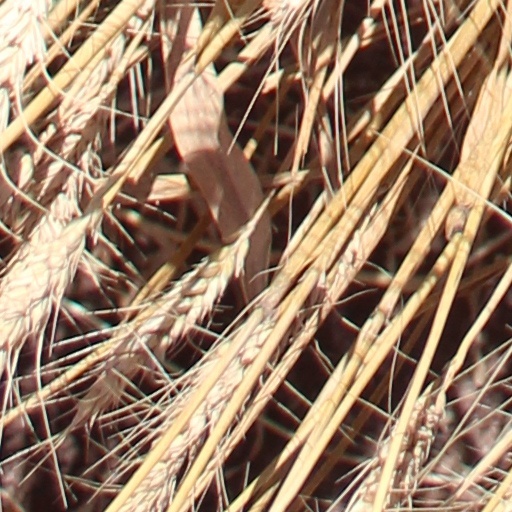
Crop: wheat